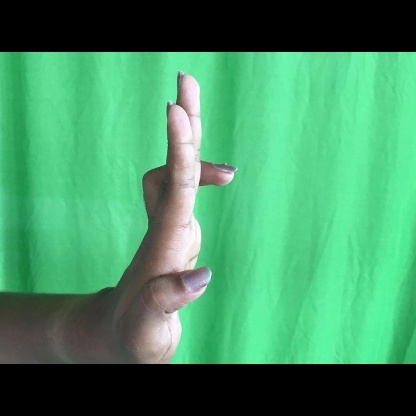
Mudra: Ardhapathaka